Byzantine Iconoclasm

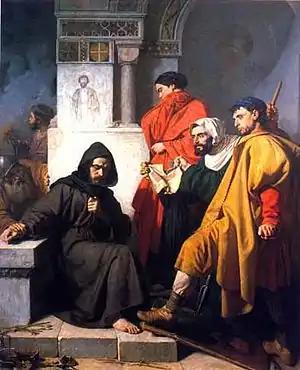
19th-century Italian painting, "The Iconoclasts", by Domenico Morelli

The iconoclastic period has drastically reduced the number of survivals of Byzantine art from before the period, both in large religious mosaics, which are now almost exclusively found in Italy and Saint Catherine's Monastery in Egypt as well as portable icons. Important works in Thessaloniki were lost in the Great Thessaloniki Fire of 1917 and the Greco-Turkish War (1919–1922). A large mosaic of a church council in the Imperial Palace was replaced by lively secular scenes, and there was no issue with imagery per se.